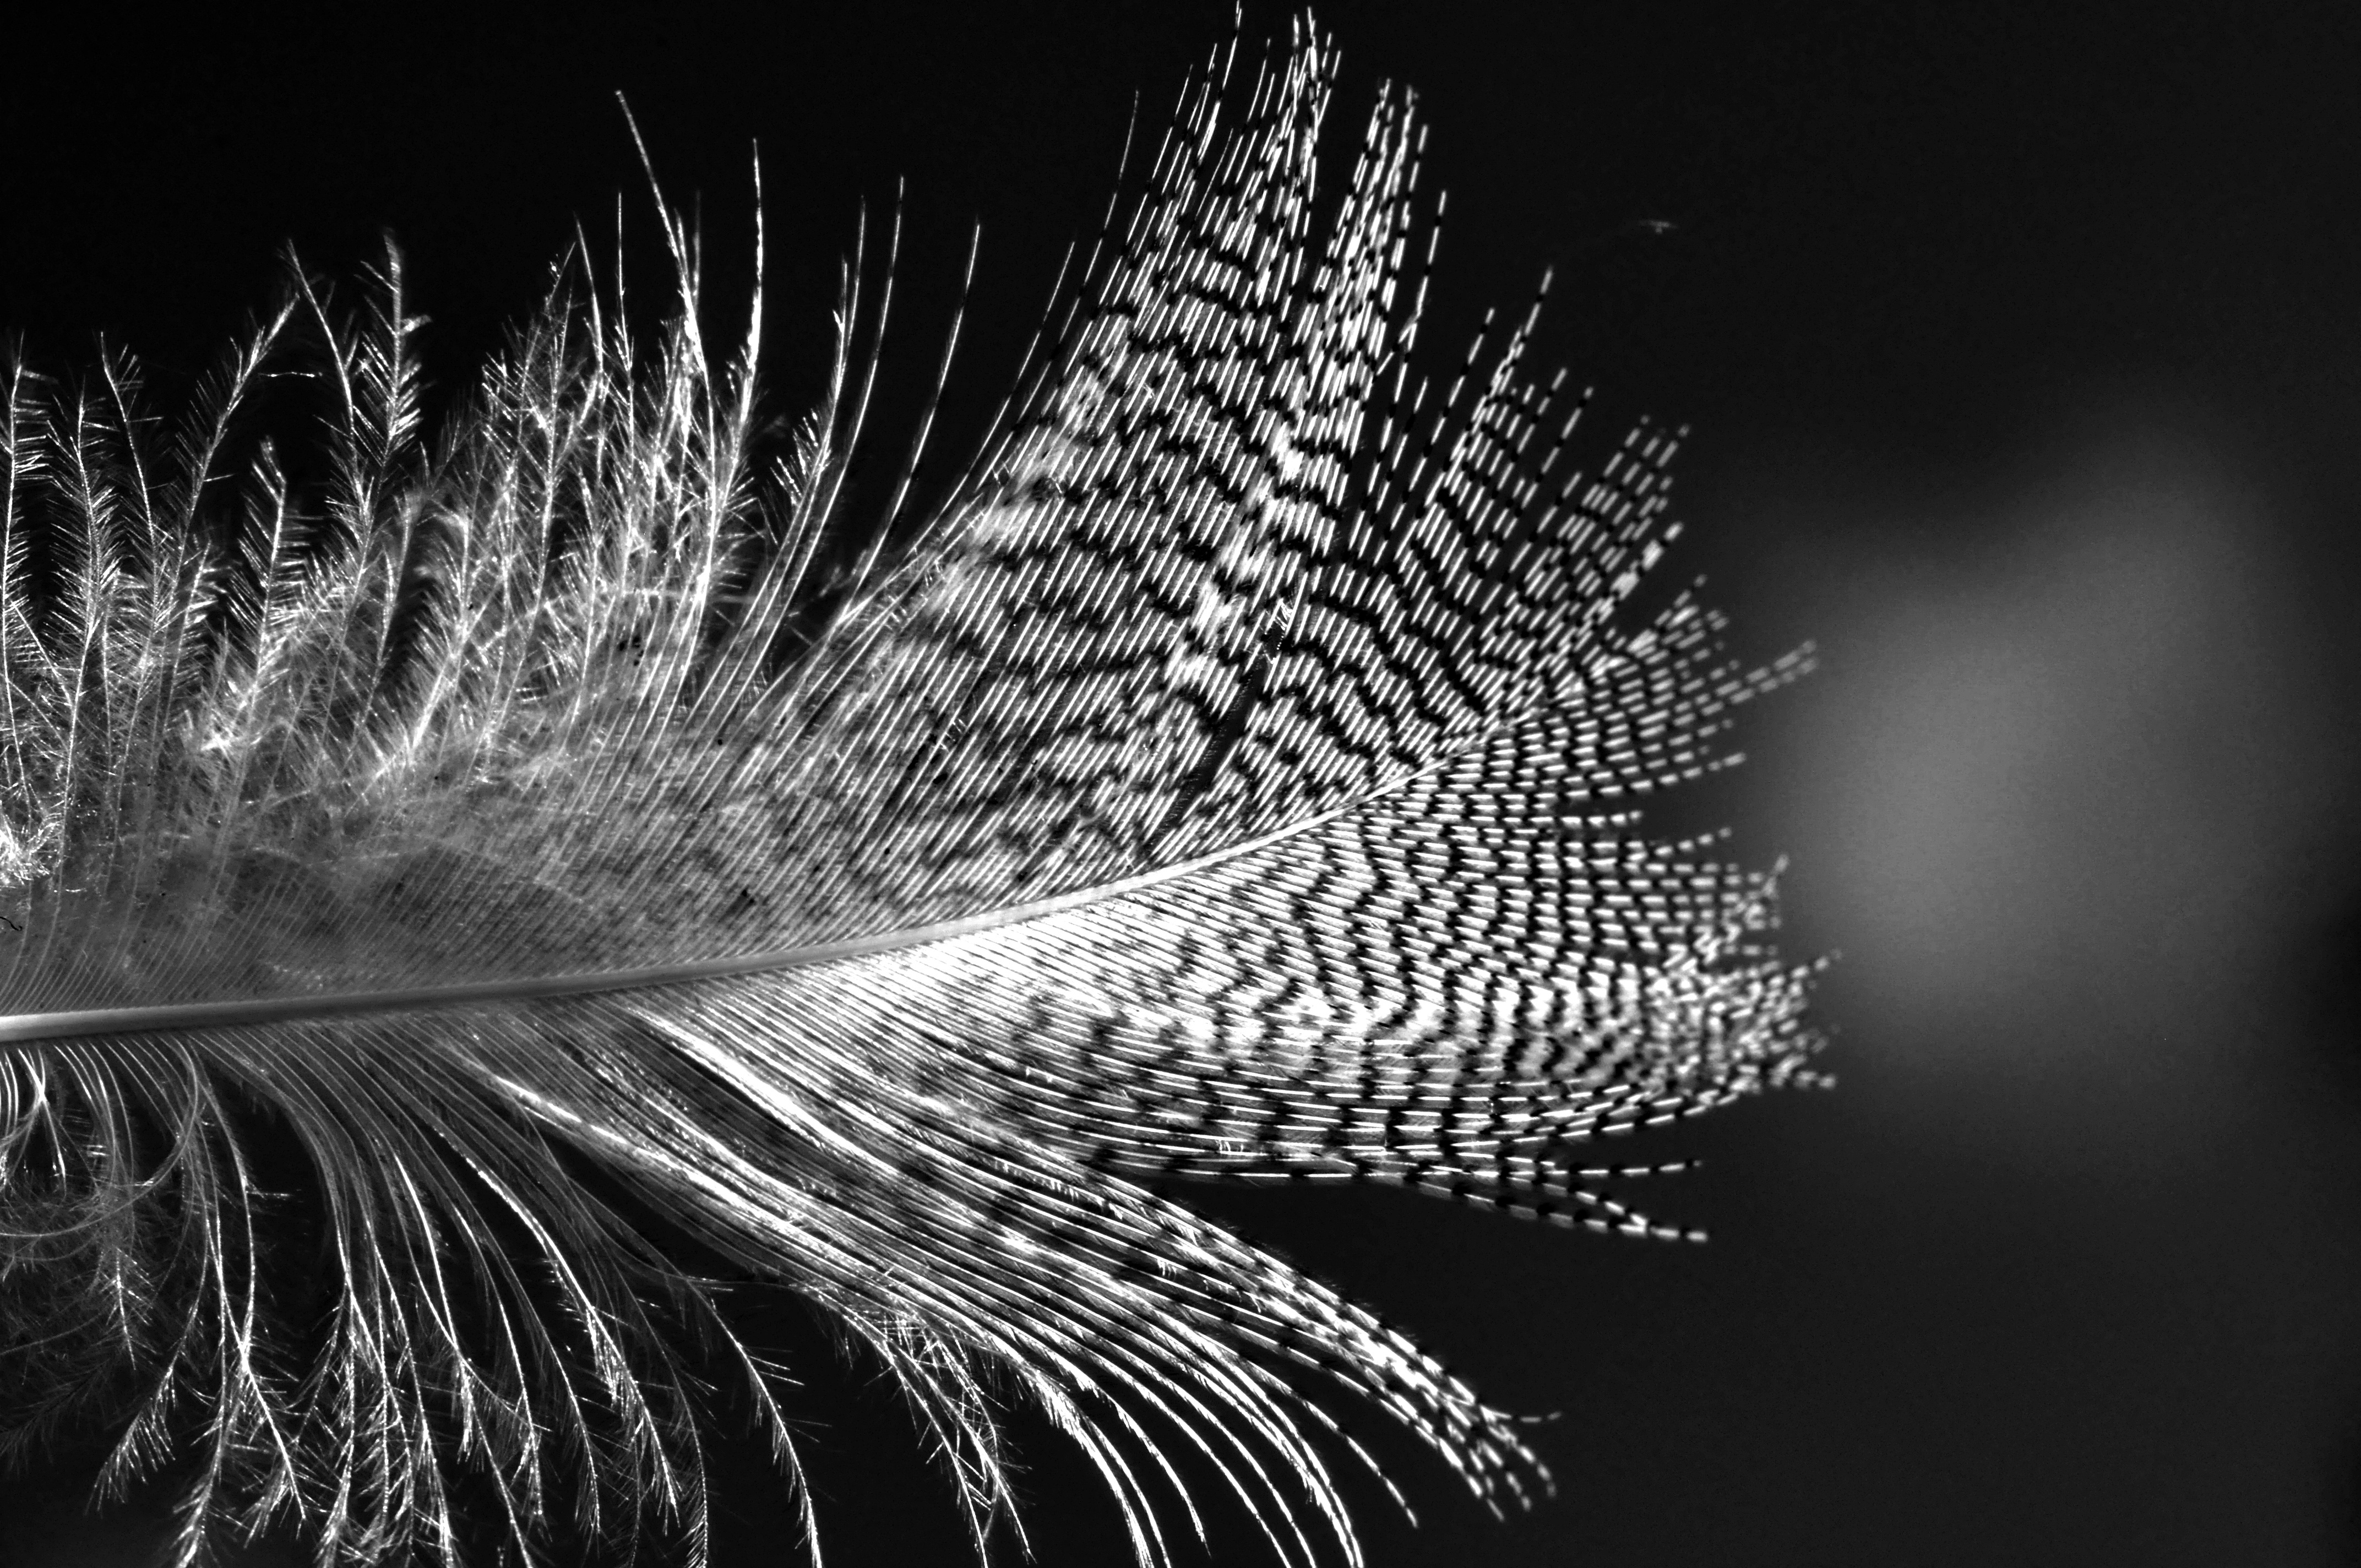
bird, wing, black and white, photography, animal, flying, contrast, darkness, black, monochrome, feather, material, plumage, close up, bw, macro photography, black and white photography, monochrome photography, fashion accessory, fractal art